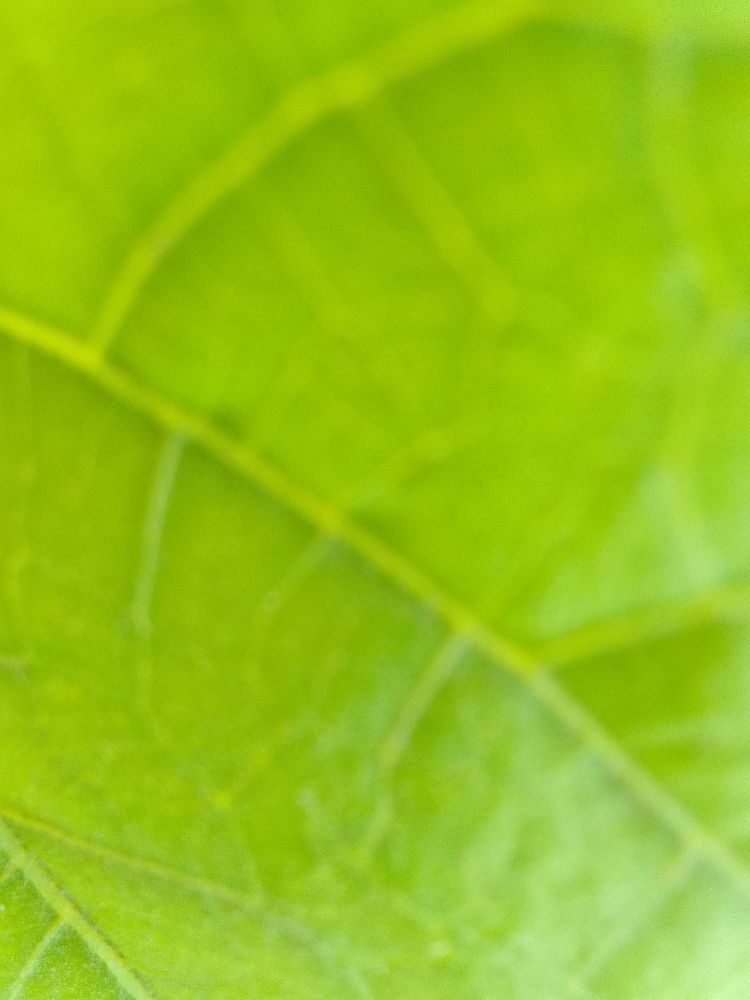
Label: healthy